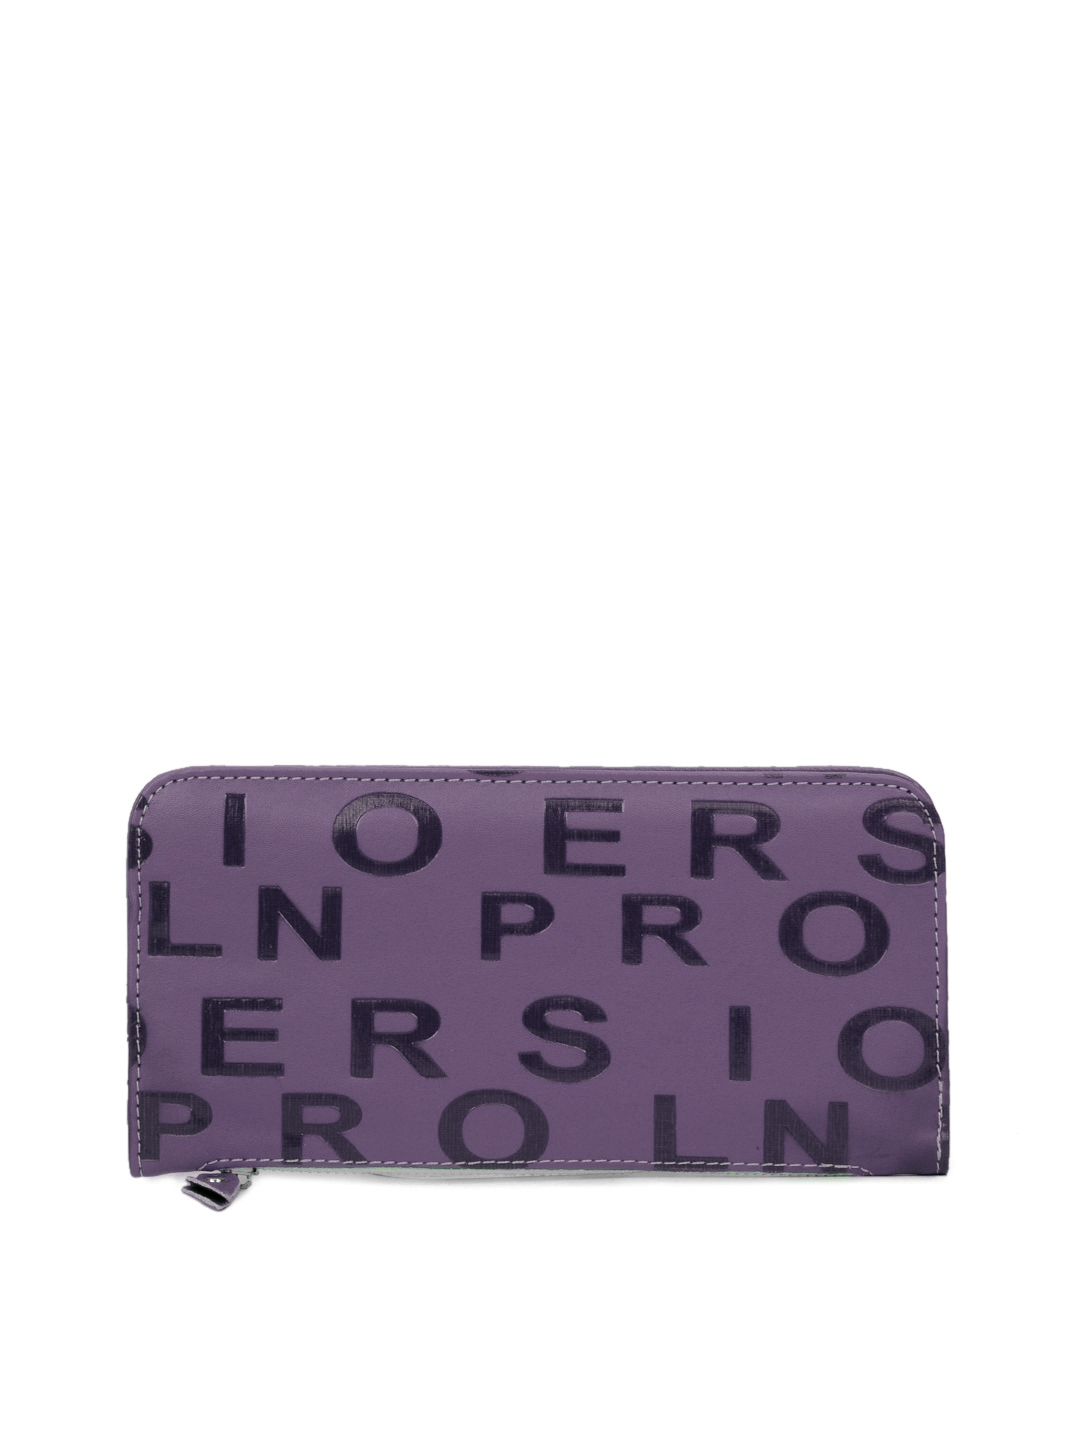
Lino Perros Women Purple Wallet
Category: Accessories / Wallets / Wallets
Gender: Women
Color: Purple
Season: Summer 2012
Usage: Casual